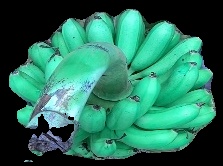
Variety: rasbale
Grade: grade1